Antemurale myth

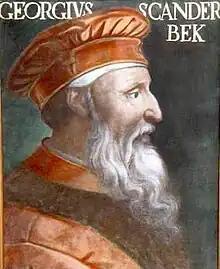
Skanderbeg is built-in part of the Antemurale myth

The Antemurale myth portrays Albanians as bulwark of civilisation and defenders of the religious tolerance in Europe and Balkans. Before Albanians were Islamized Antemurale myth presented Albanians as Antemurale Christianitatis. In Albanian nationalist myths Skanderbeg is a built-in part of the Antemurale myth complex which portrays Albanians united by Skanderbeg as protectors of the nation and Christendom against "invading Turks". After the Ottoman Empire implemented Islam into Albania, there is another example of Antemurale myth. The ulama's depiction of predominantly Muslim Albanians as bulwark of more civilized, religiously tolerant and democratic, opposed to undemocratic Greeks and Serbs who remained Orthodox.